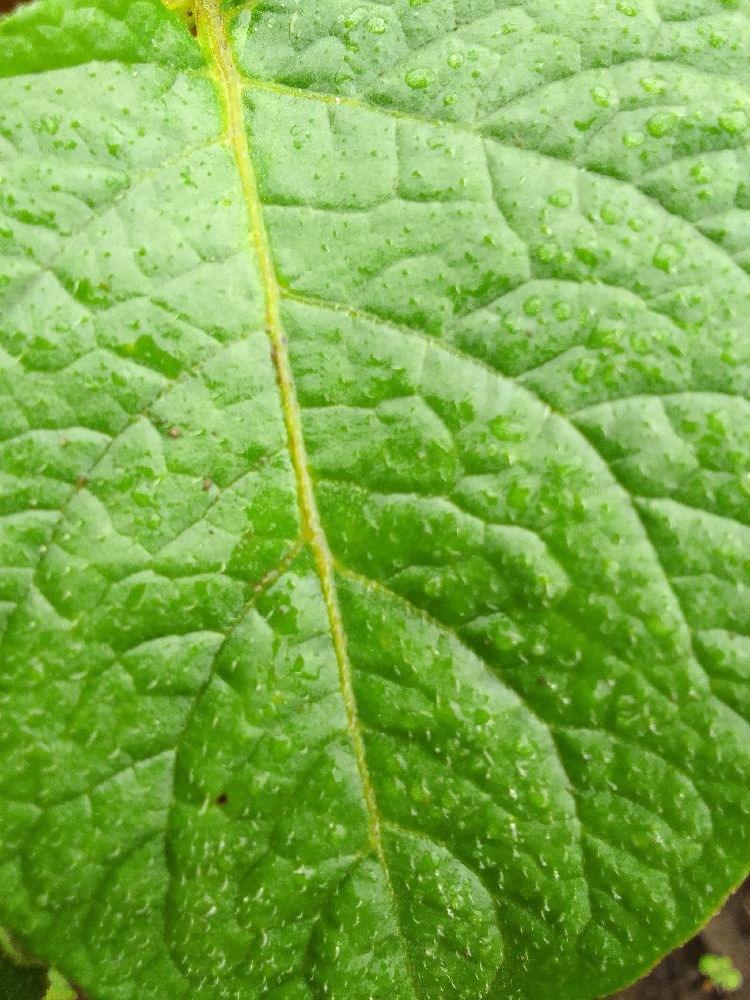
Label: Healthy